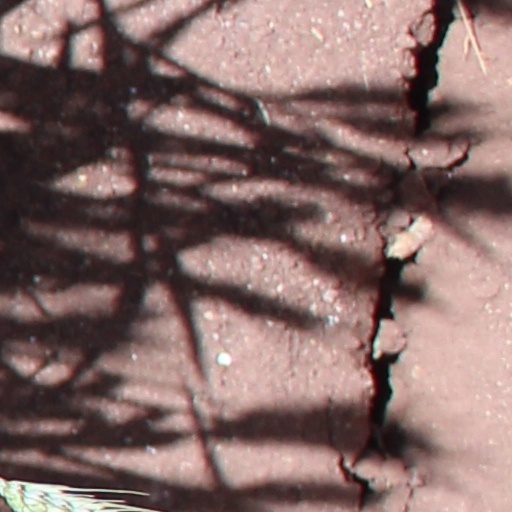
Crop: wheat